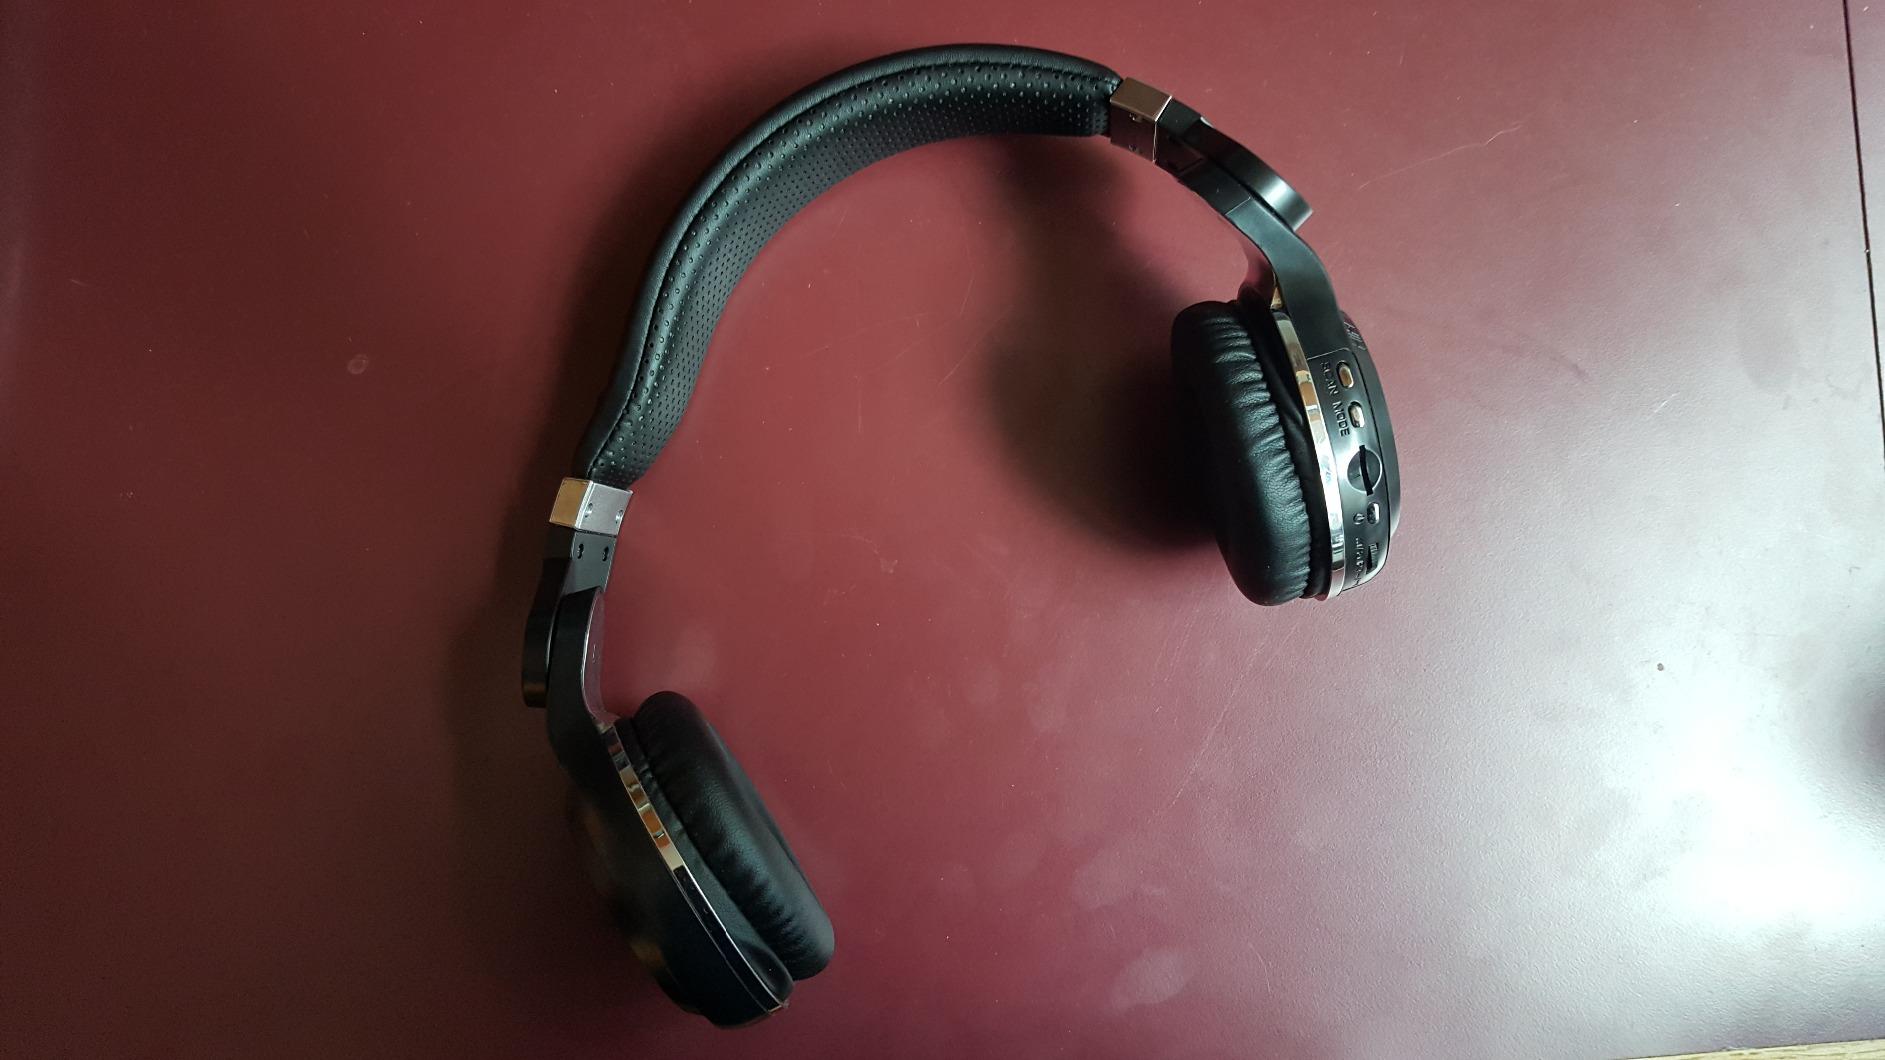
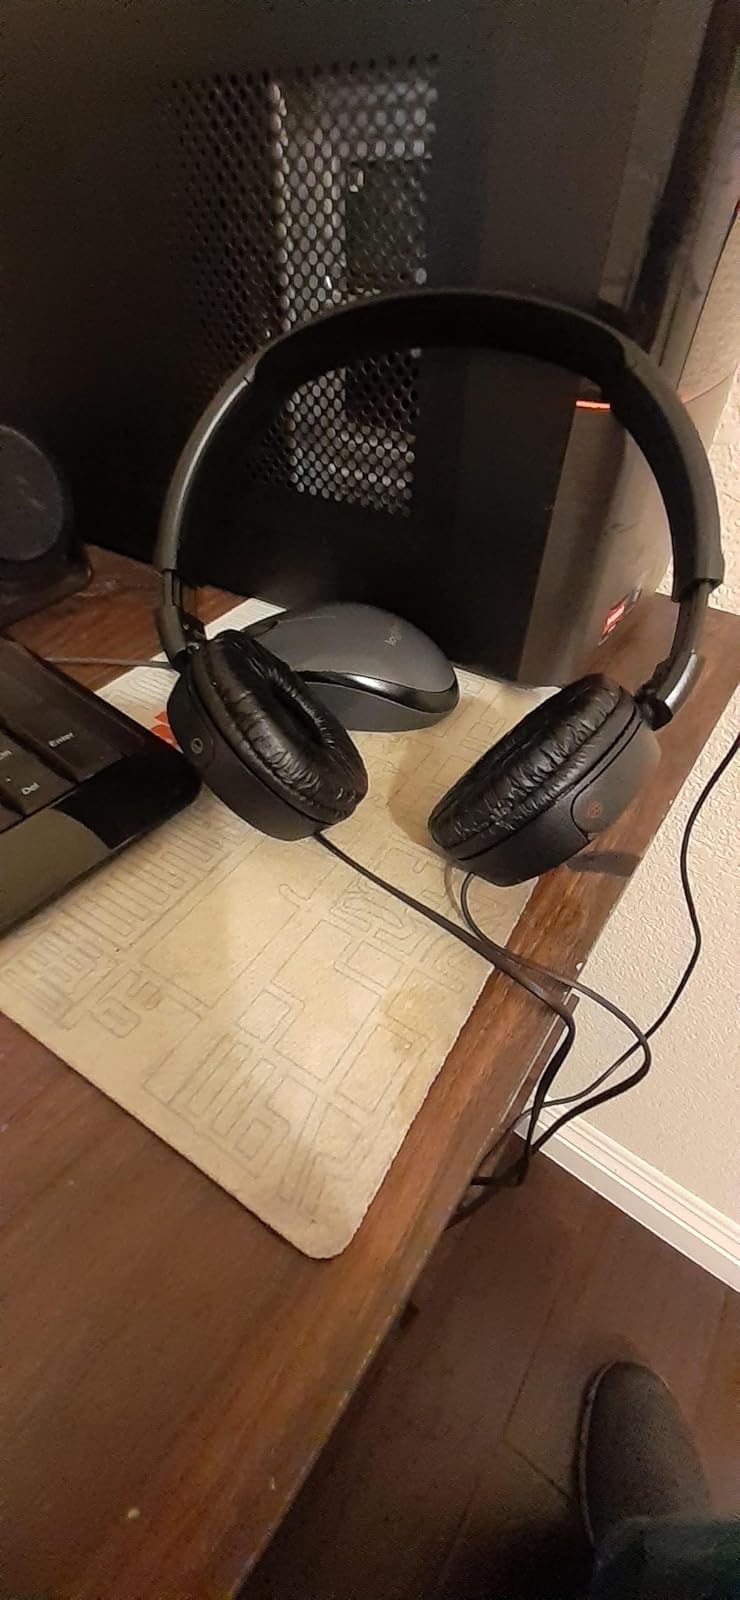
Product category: headphones
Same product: no